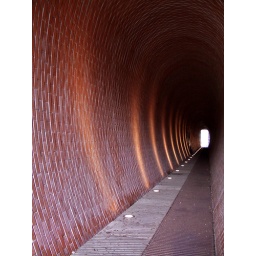
tunnel underneath bridge at prague castle